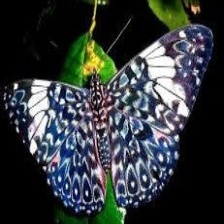
Species: RED CRACKER